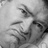
Emotion: neutral